Oplotnica

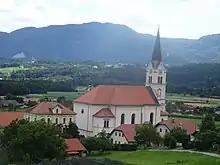
John the Baptist Church

The parish church stands on the eastern edge of the town, next to the neighboring settlement of Čadram. It is dedicated to John the Baptist and belongs to the Roman Catholic Archdiocese of Maribor. It was built between 1895 and 1899.